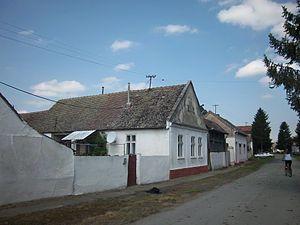
Vinkovački Banovci est un village situé dans le comitat de Vukovar-Syrmie, en Croatie. Le village est habité par des Serbes et comptait 170 habitants au recensement de 2001.